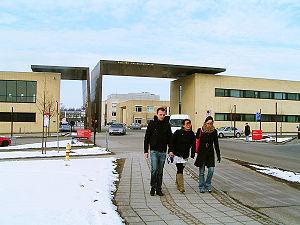
L’université de Roskilde fut fondée en 1972 dans la ville de Roskilde, au Danemark.